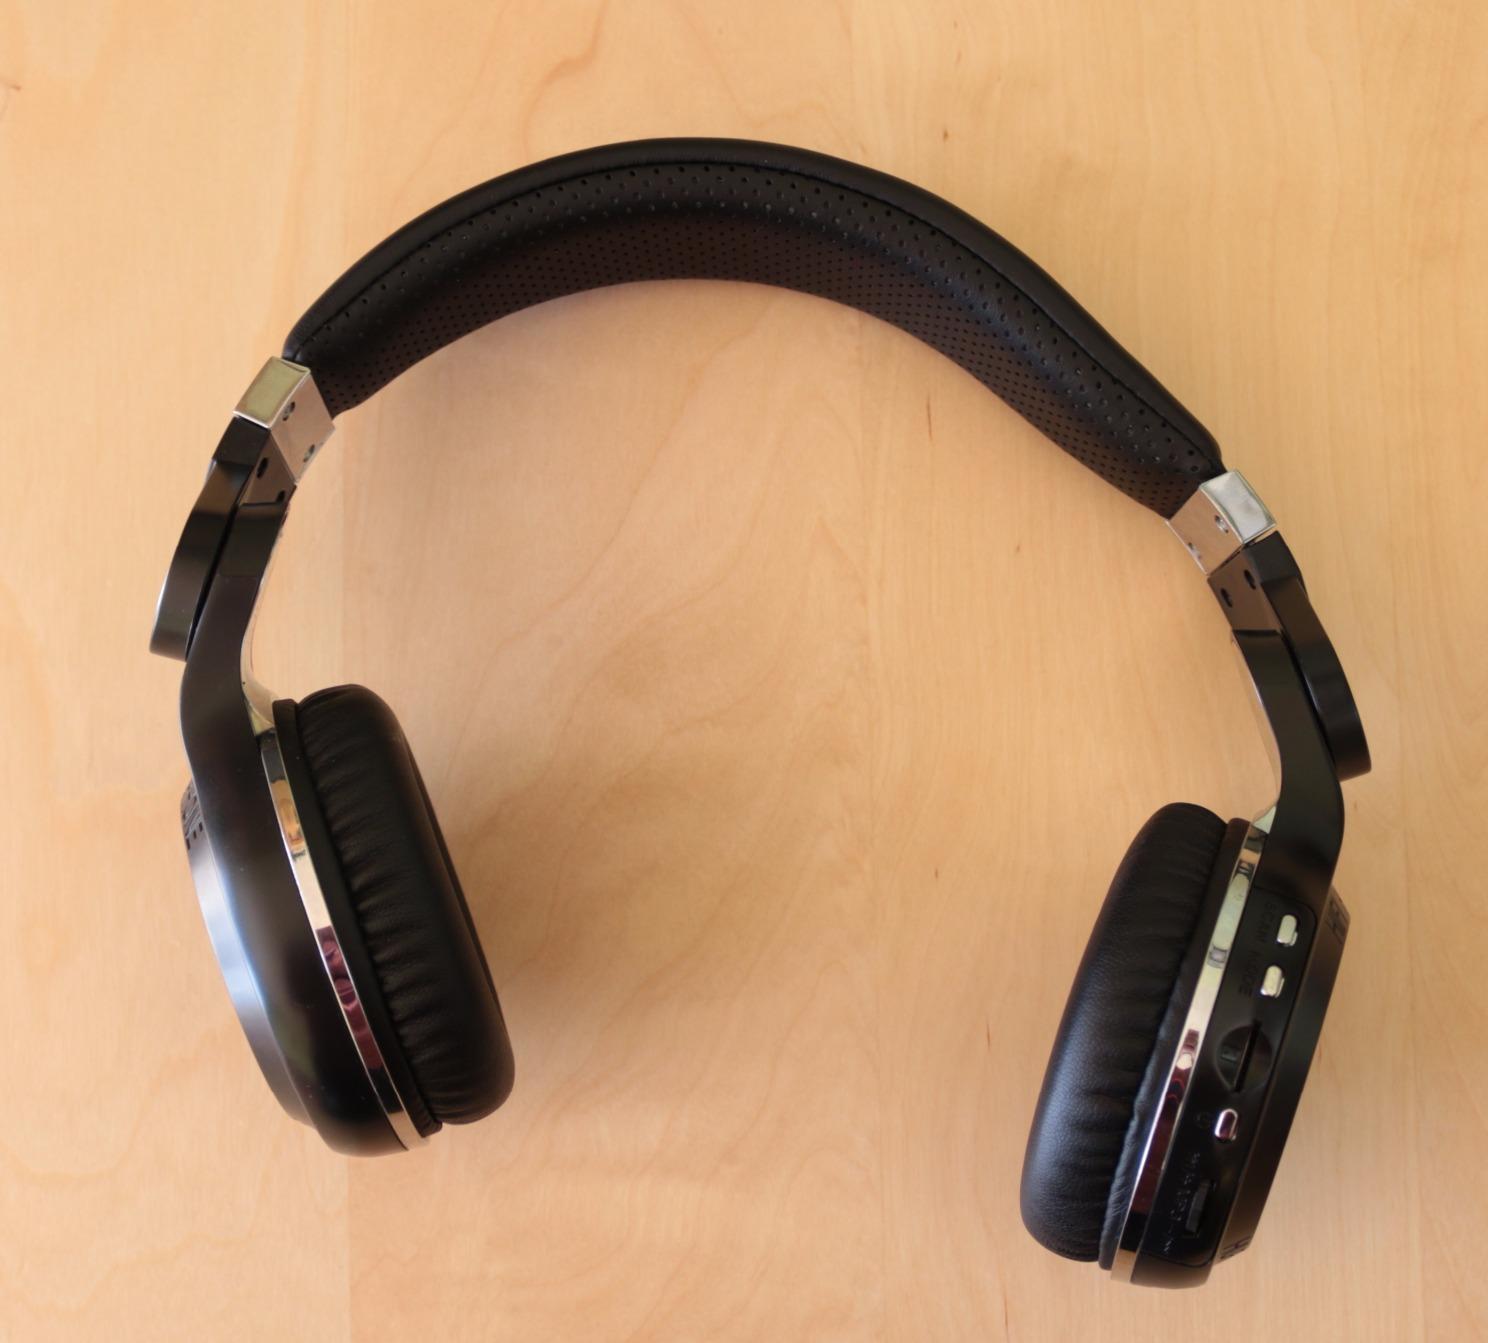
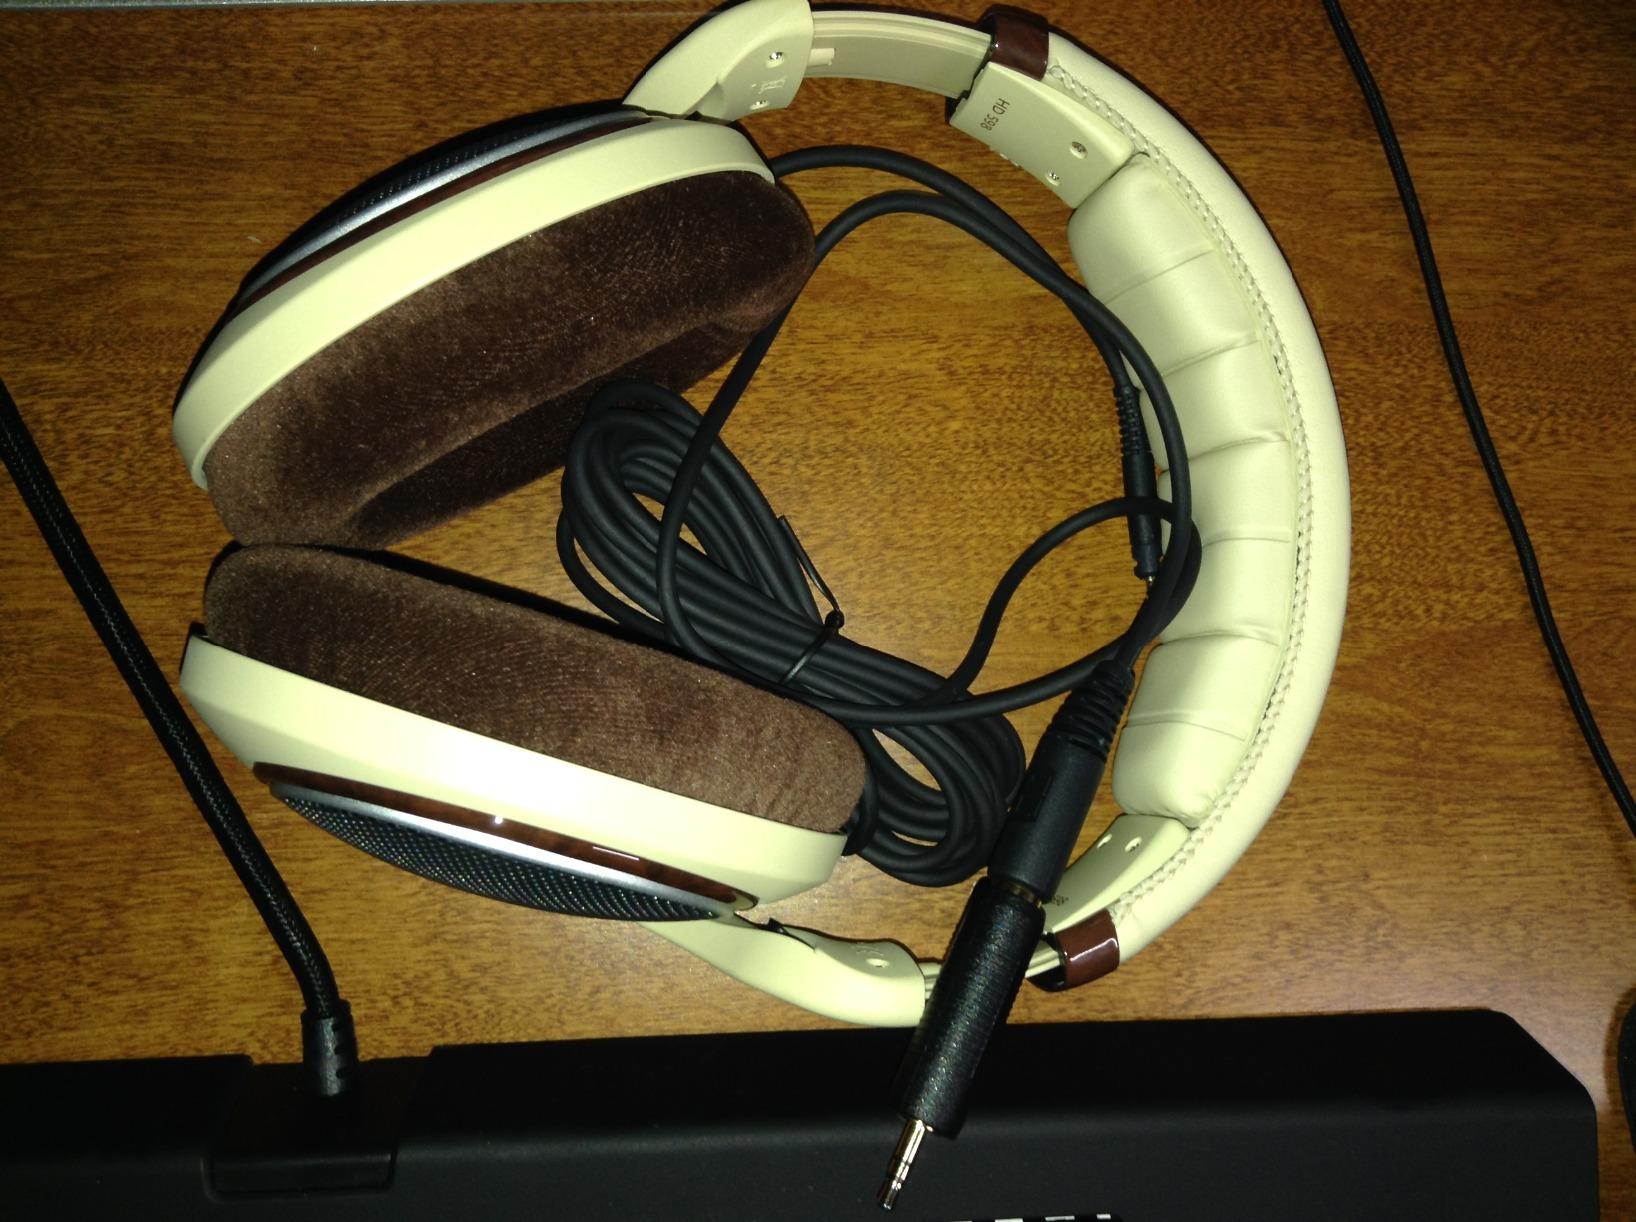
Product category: headphones
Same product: no